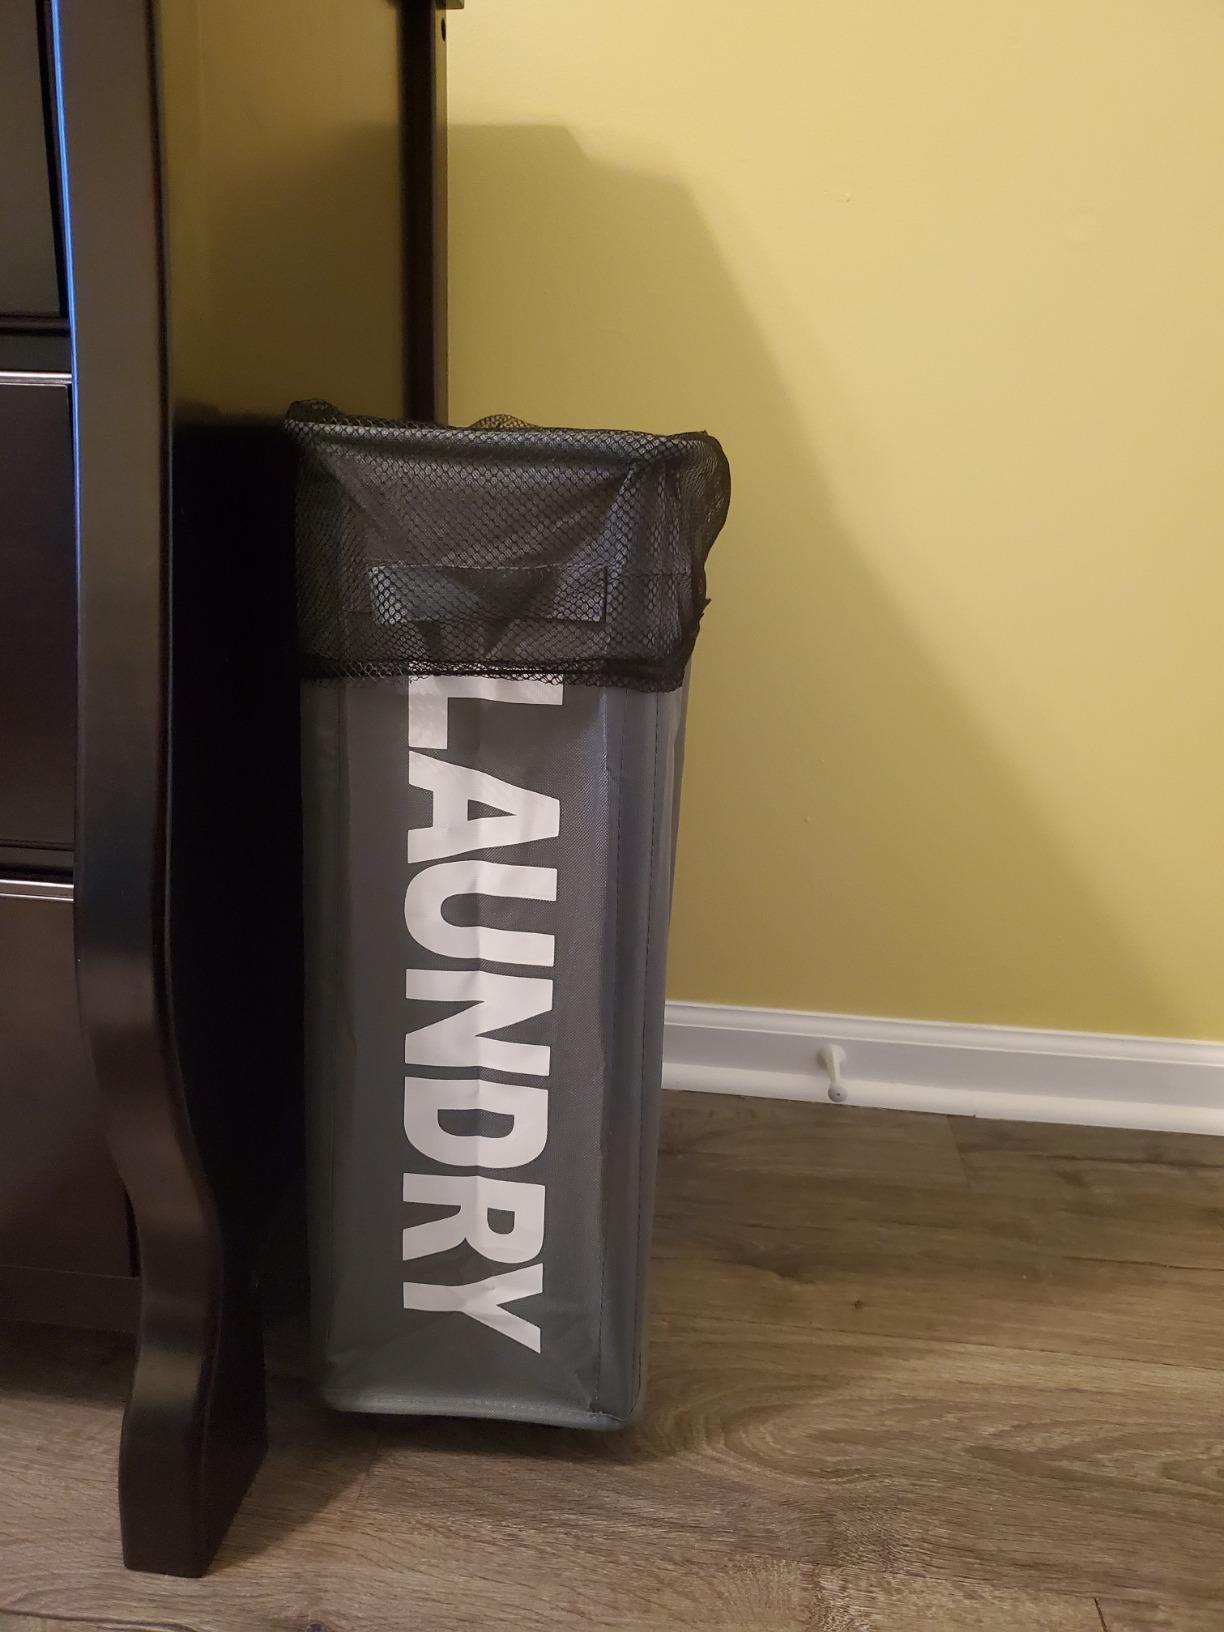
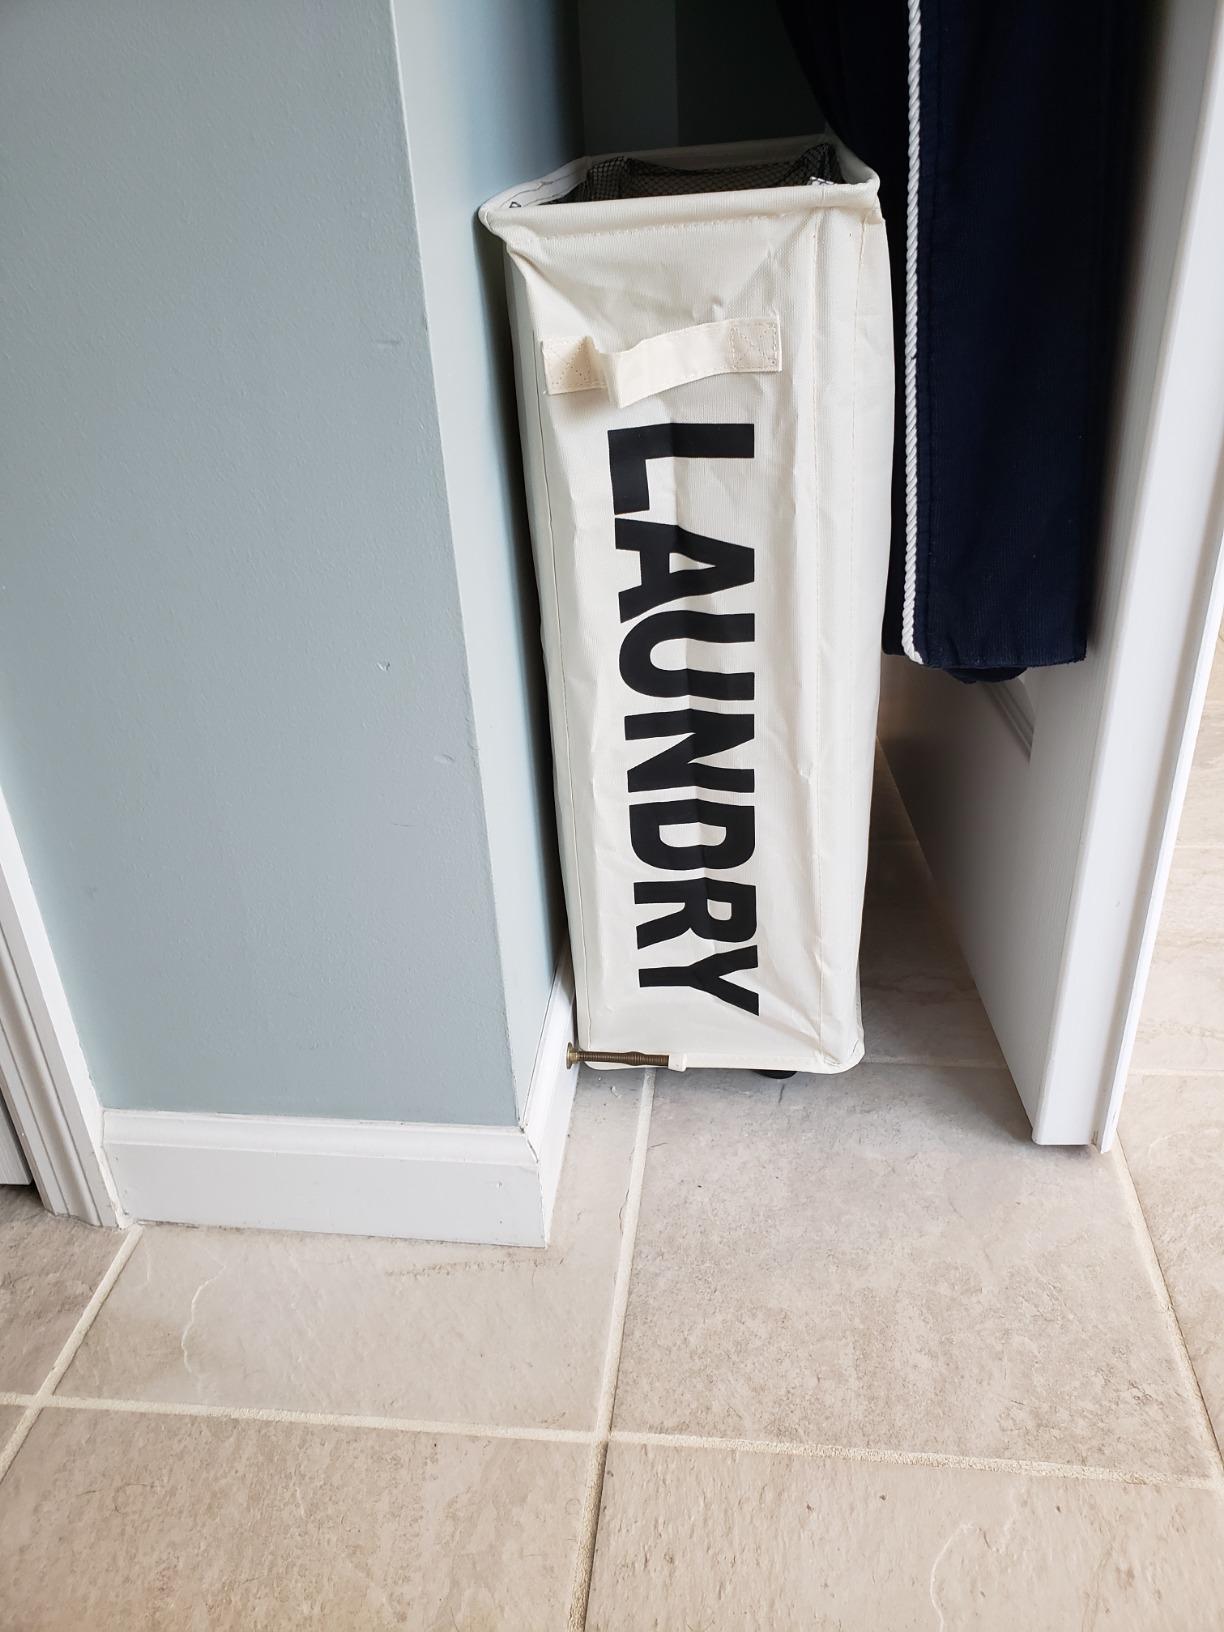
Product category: items_hamper
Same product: no